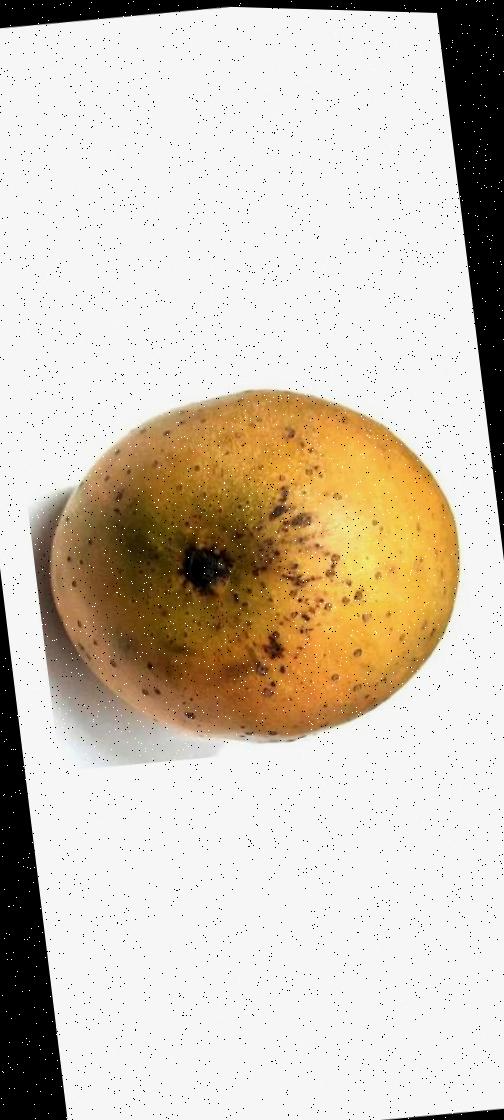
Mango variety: Gourmoti